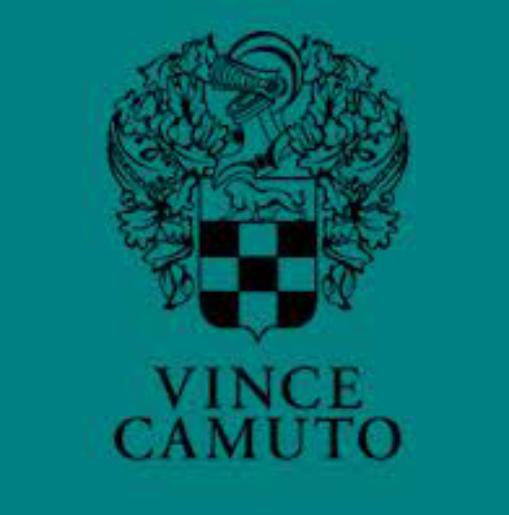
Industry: Clothes